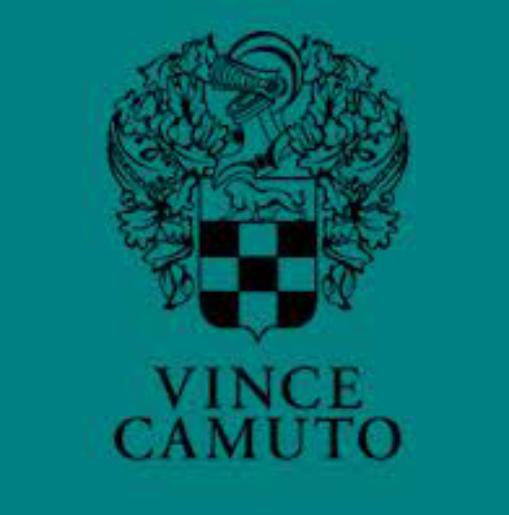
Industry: Clothes